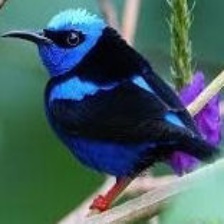
Species: RED LEGGED HONEYCREEPER
Scientific name: CYANERPES CYANEUS